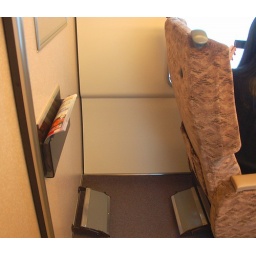
Luggage space in green car